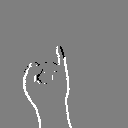
ASL letter: i